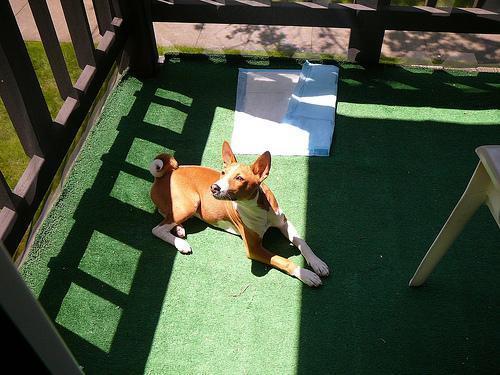
basenji